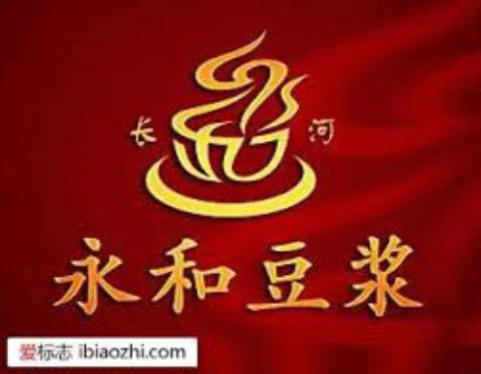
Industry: Food